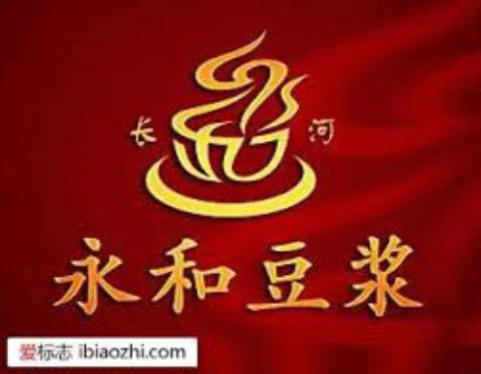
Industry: Food